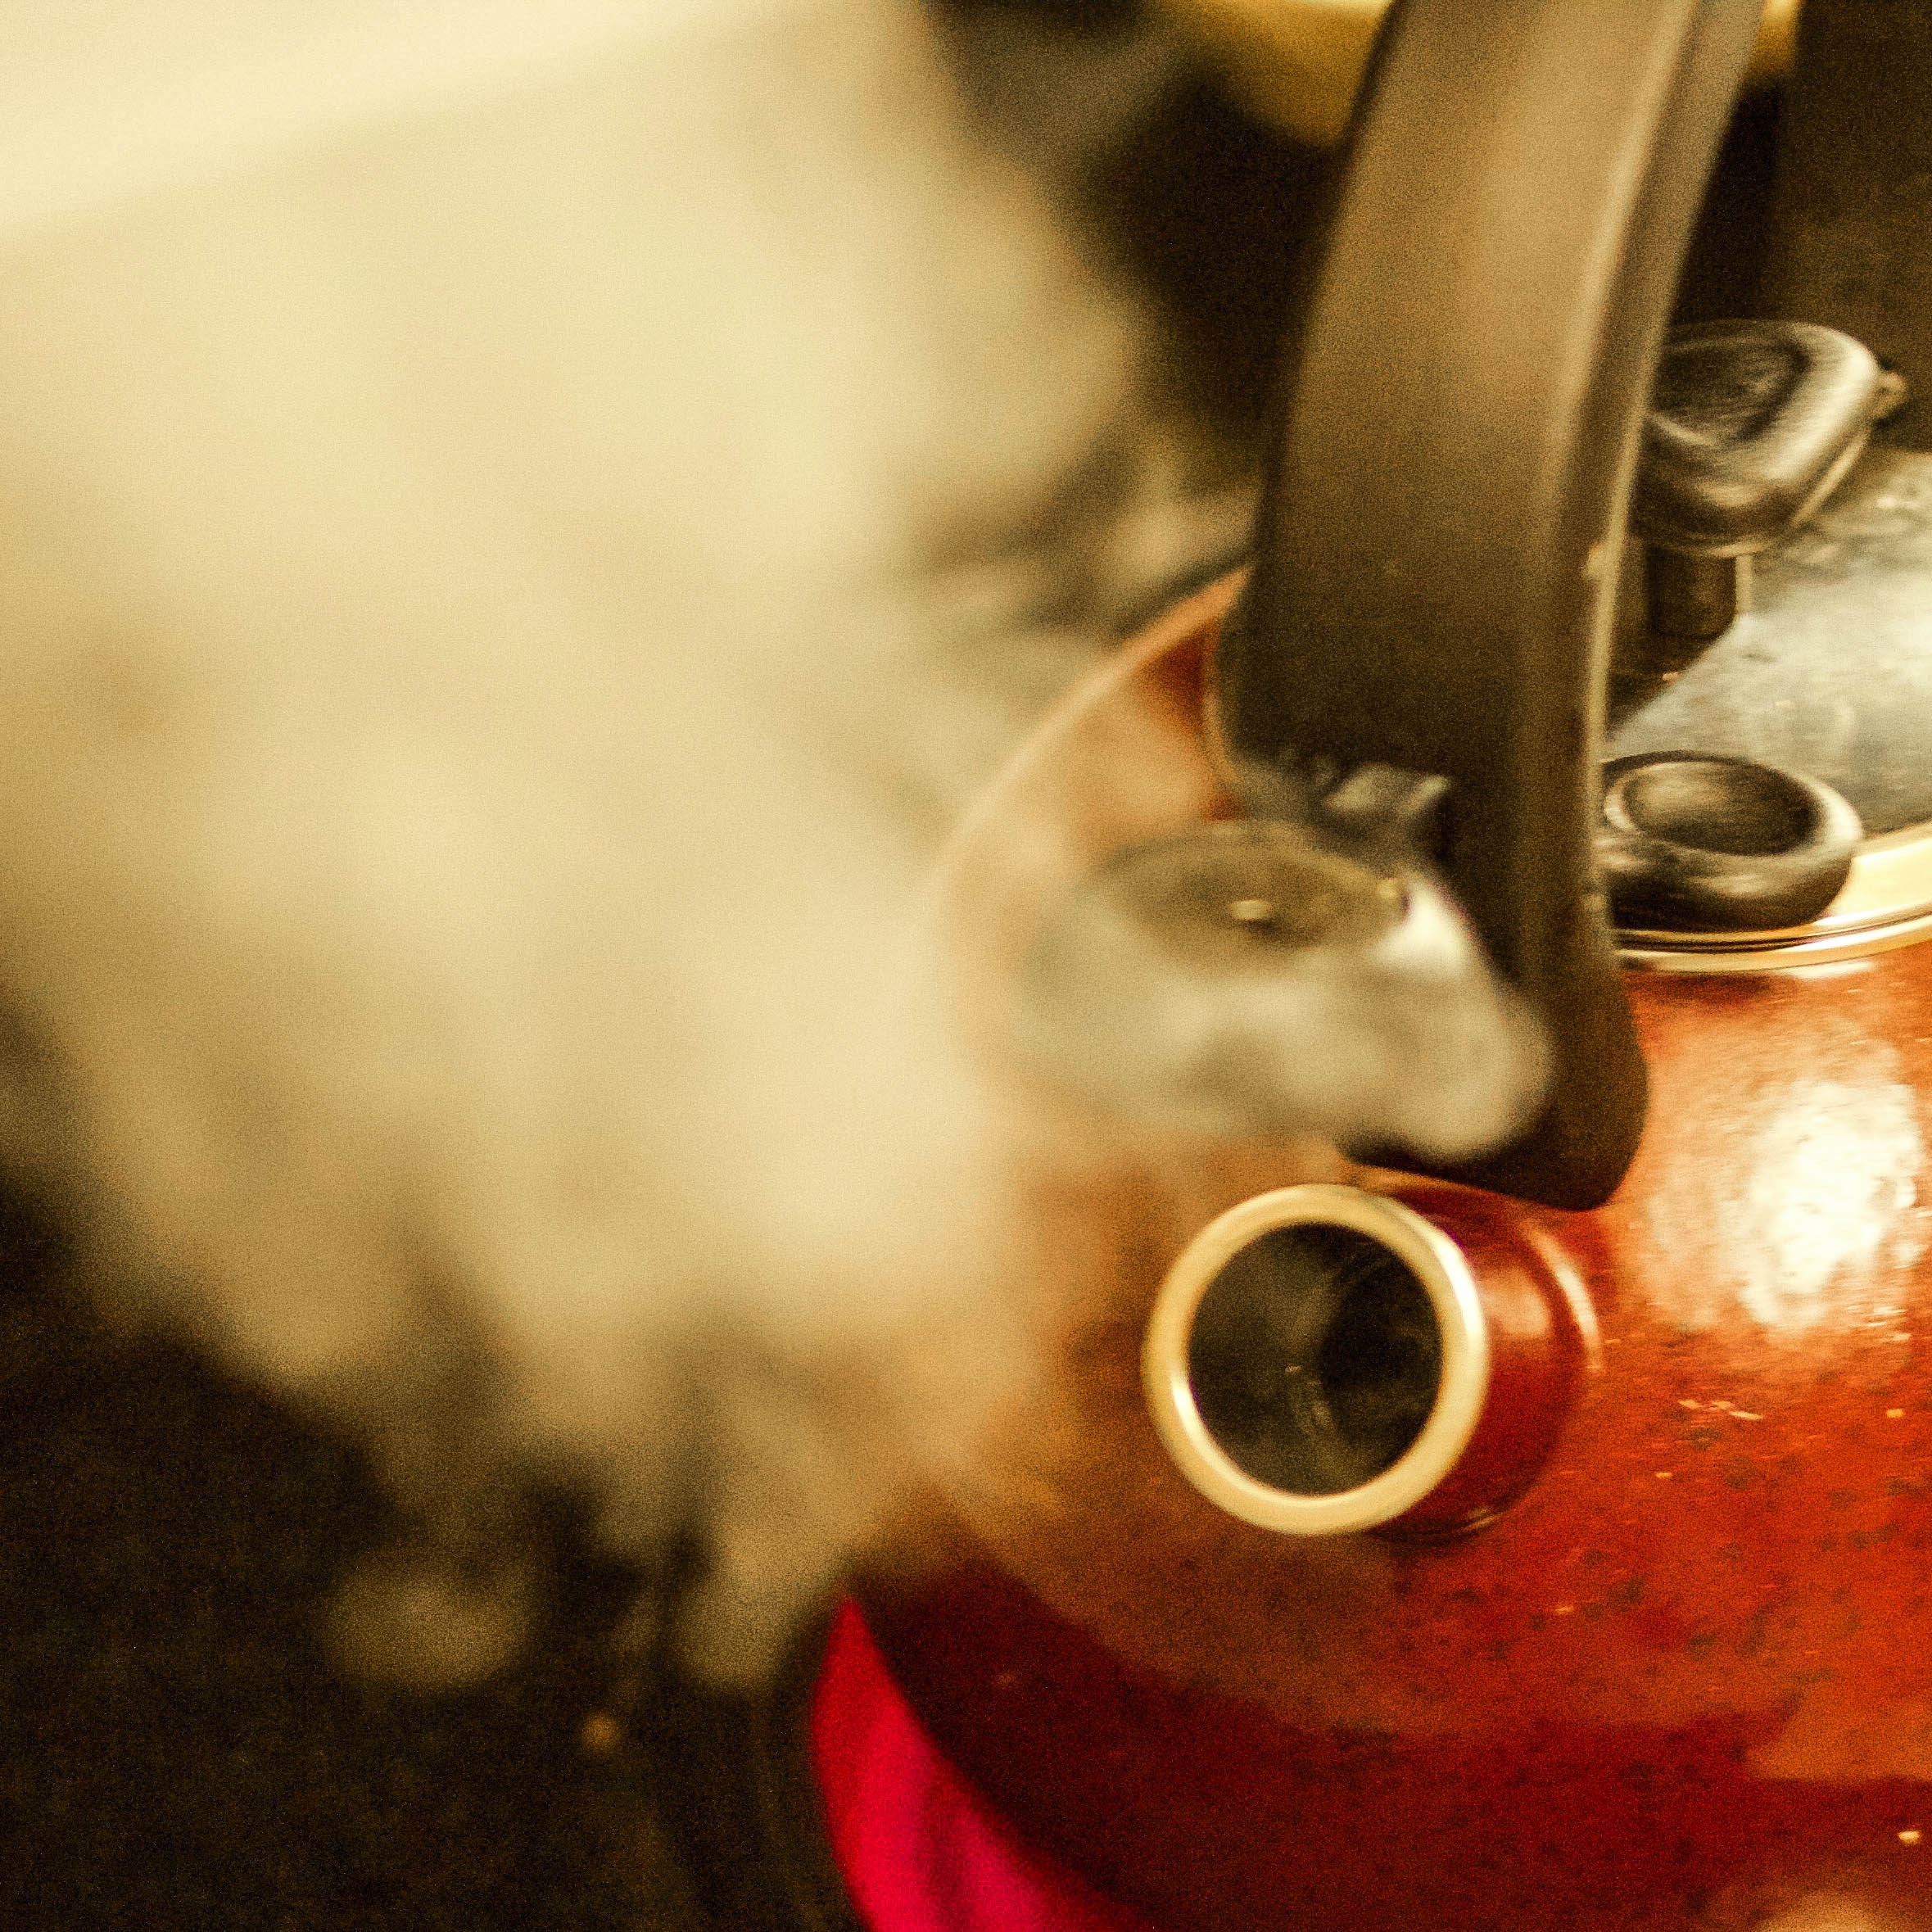
auto part, wheel